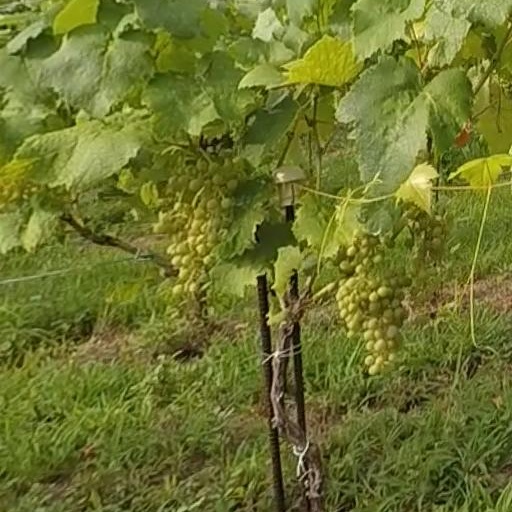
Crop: grape